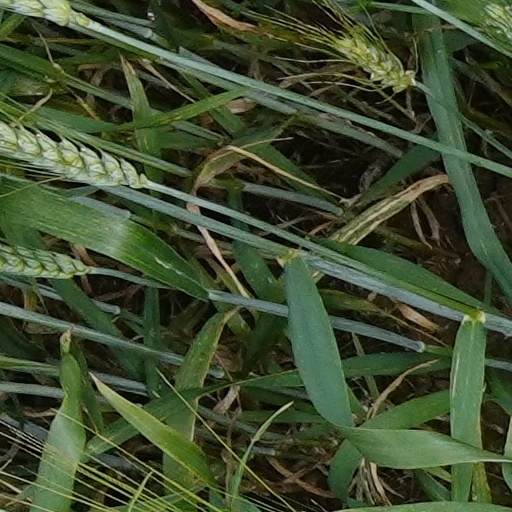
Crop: wheat